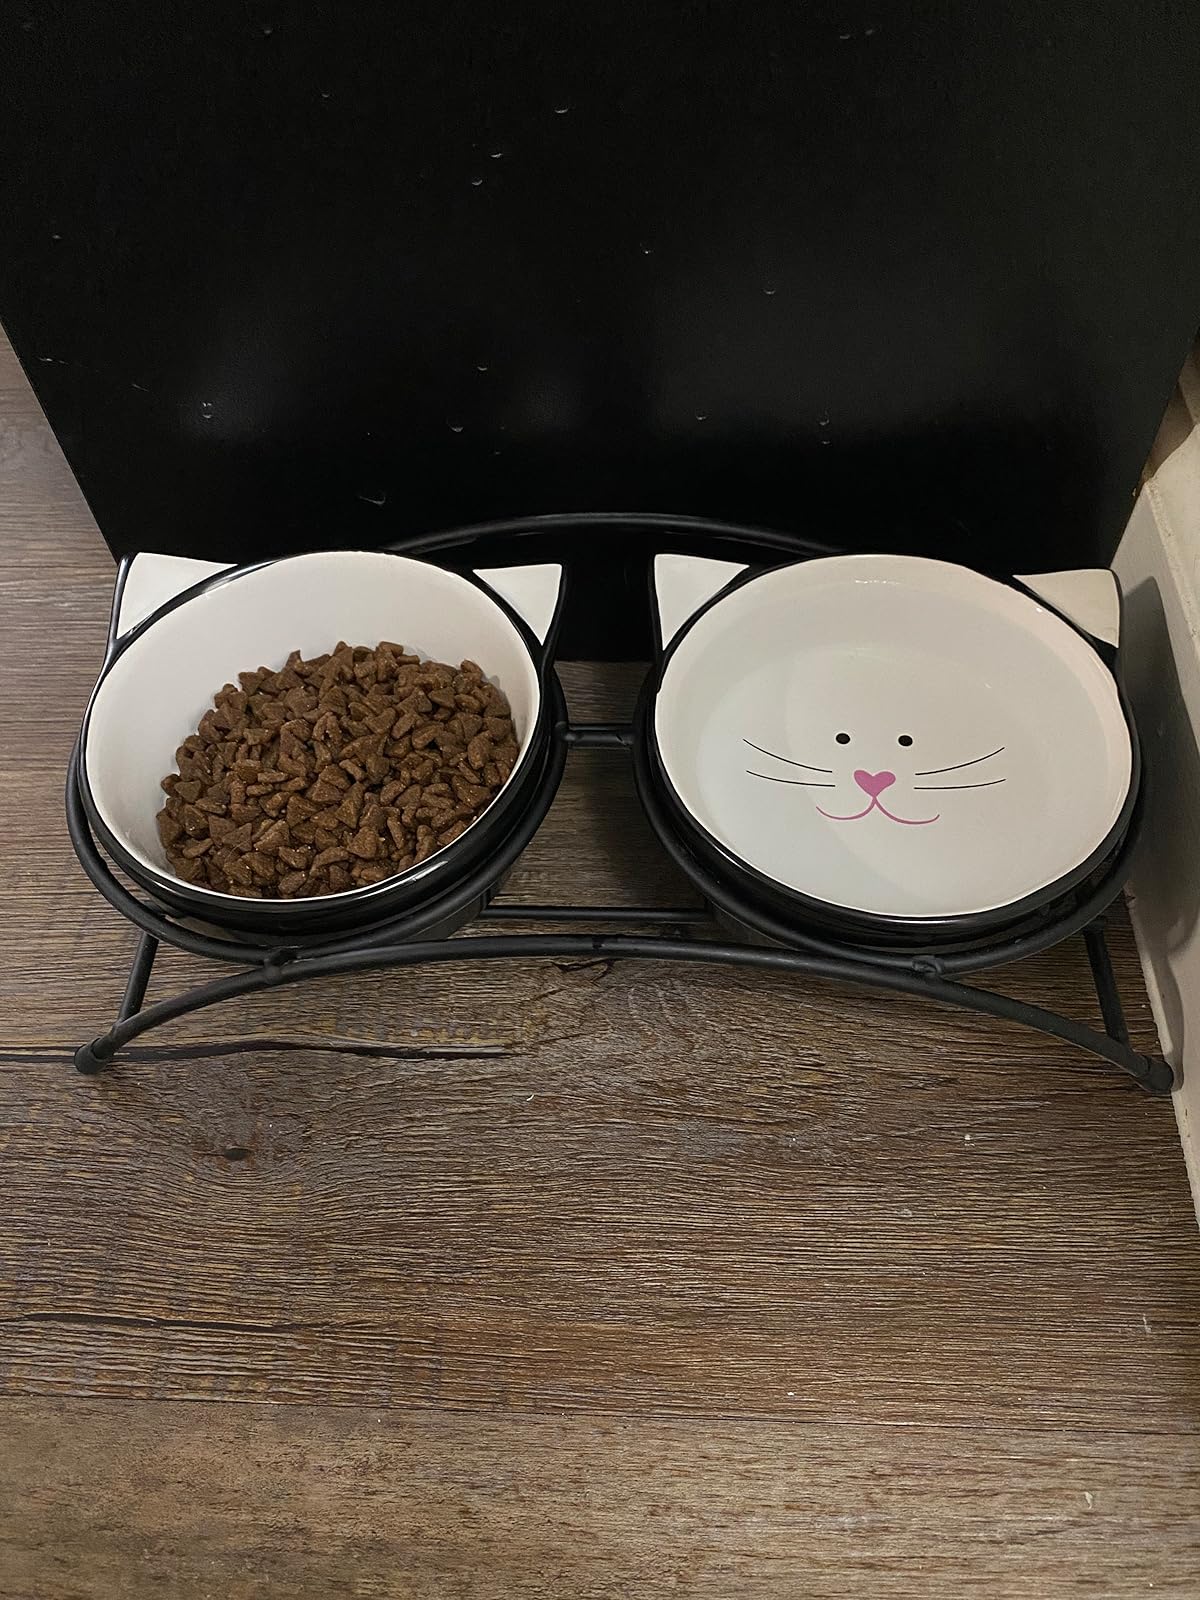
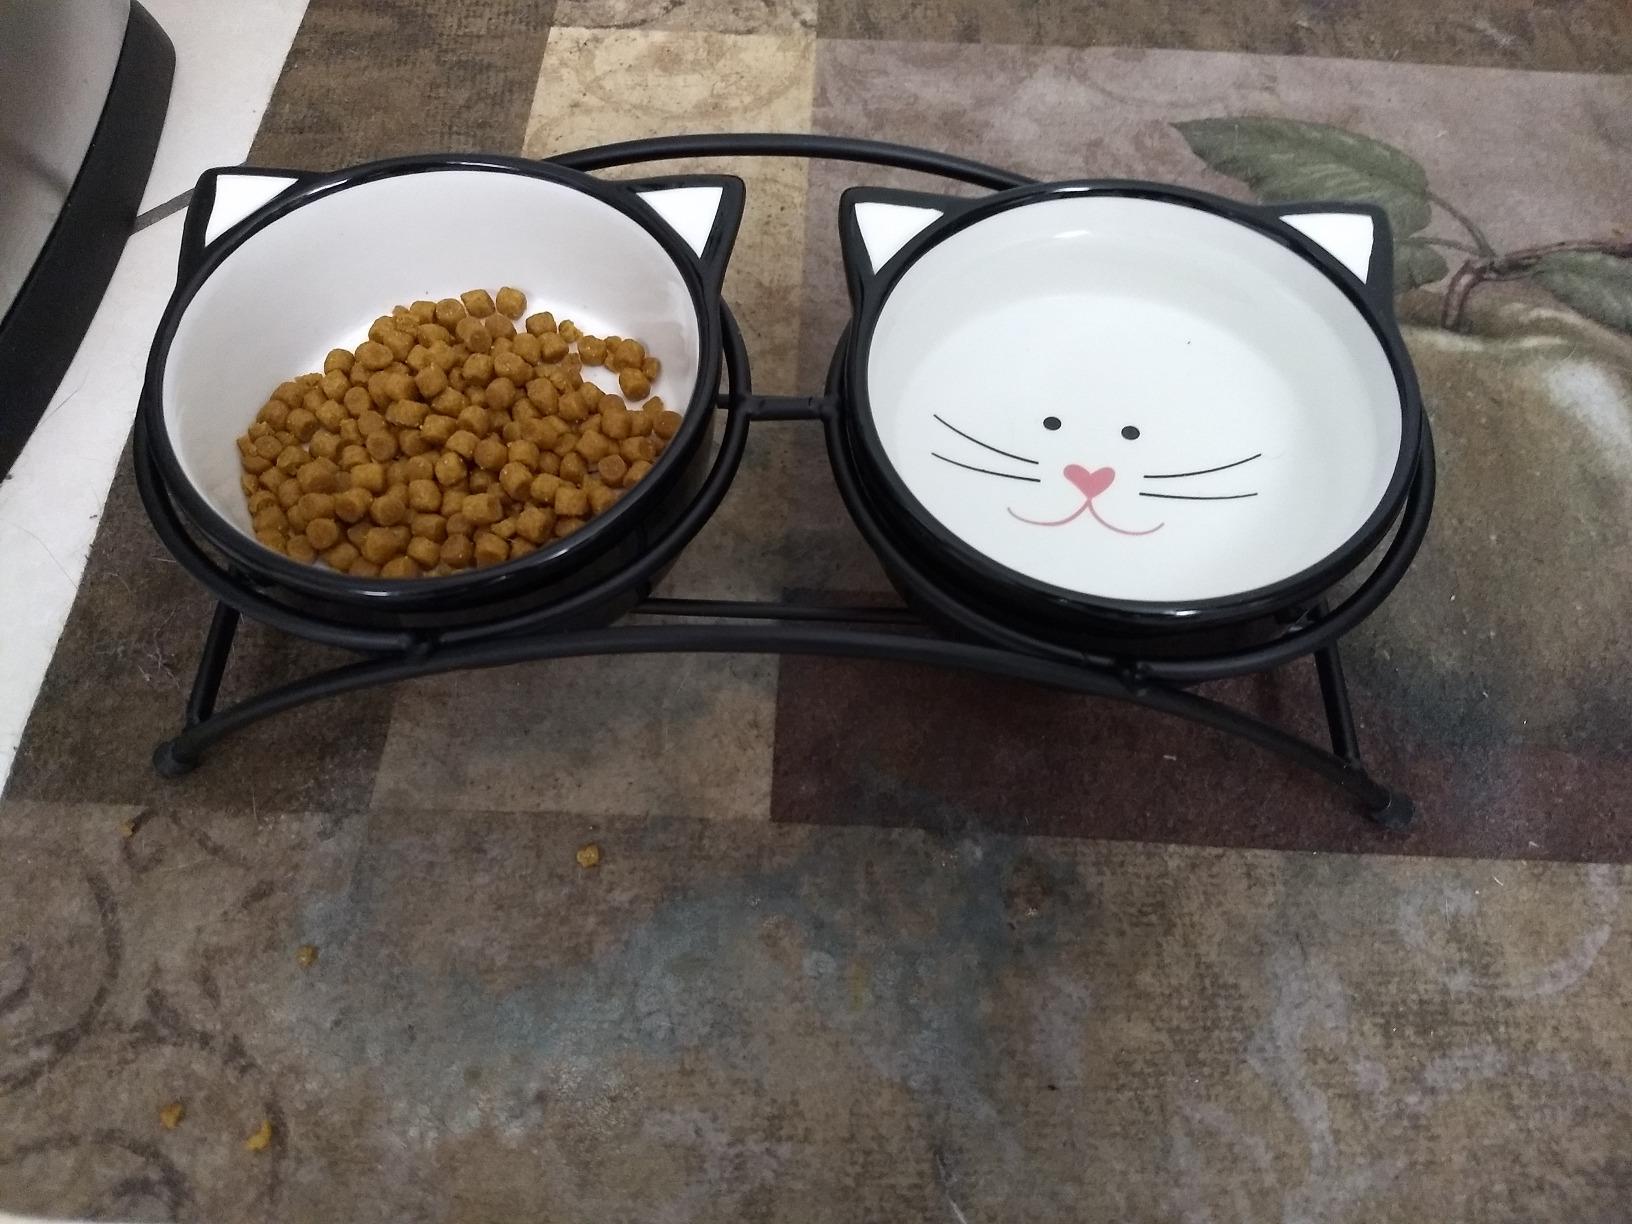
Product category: items_bowl
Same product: yes